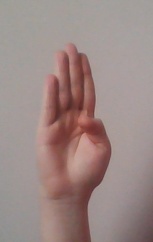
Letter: kaaf